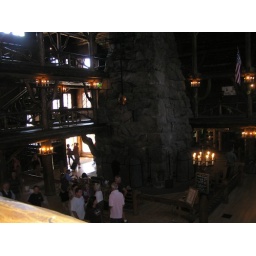
The Inn has the nicest restrooms in the park and the second floor balcony is great for viewing Old Faithful